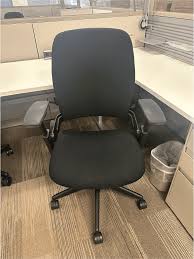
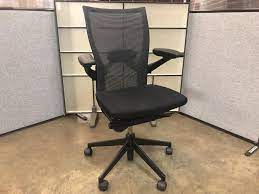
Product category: items_chair
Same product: no